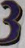
Number: 3